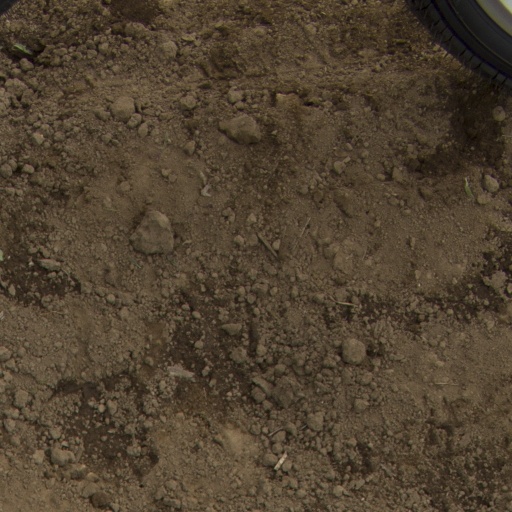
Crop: Jerusalem artichoke